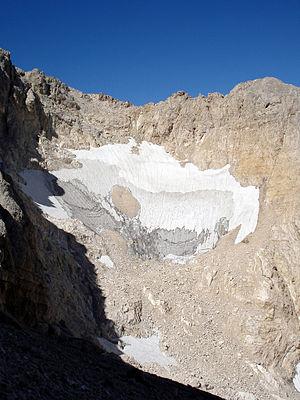
Le Corno Grande est le point culminant des Abruzzes et des Apennins avec 2 912 mètres d'altitude. Il se trouve dans le massif montagneux du Gran Sasso, situé dans l'Apennin central. Le sommet, appartenant au parc national du Gran Sasso e Monti della Laga, se situe sur les communes de Pietracamela et de l'Isola del Gran Sasso d'Italia.
Le glacier du Calderone est situé dans le cirque du versant nord-est du Corno Grande dans les Abruzzes en Italie, entre 2 680 et 2 870 mètres d'altitude.